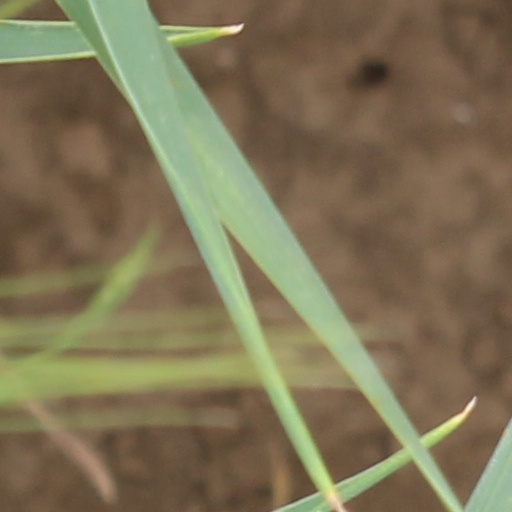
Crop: wheat